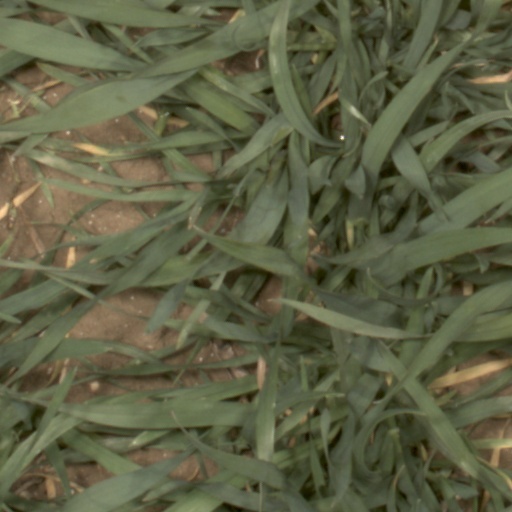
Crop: wheat